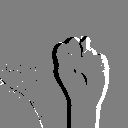
ASL letter: n